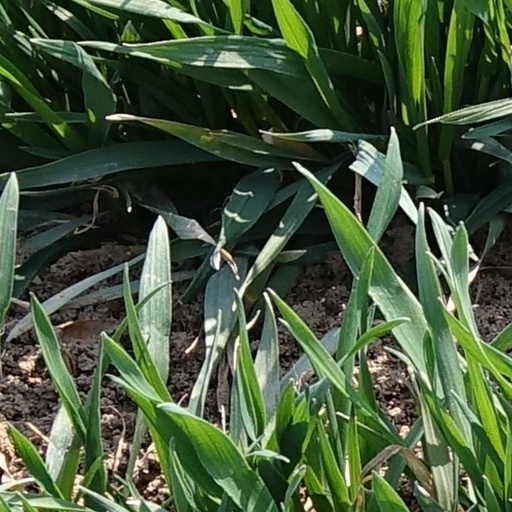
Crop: wheat